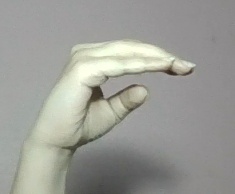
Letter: jeem